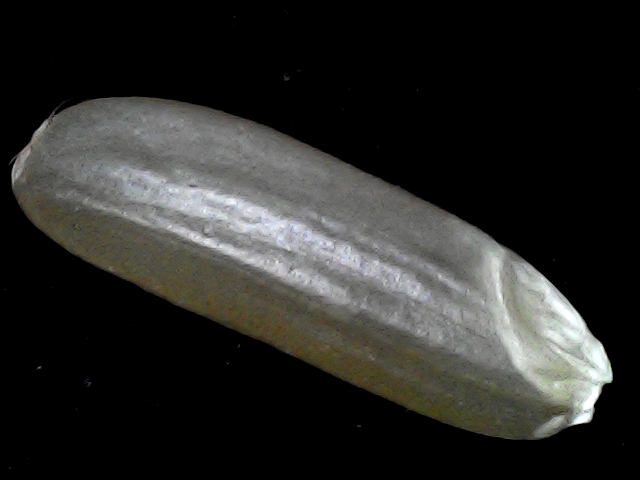
Rice variety: BR23